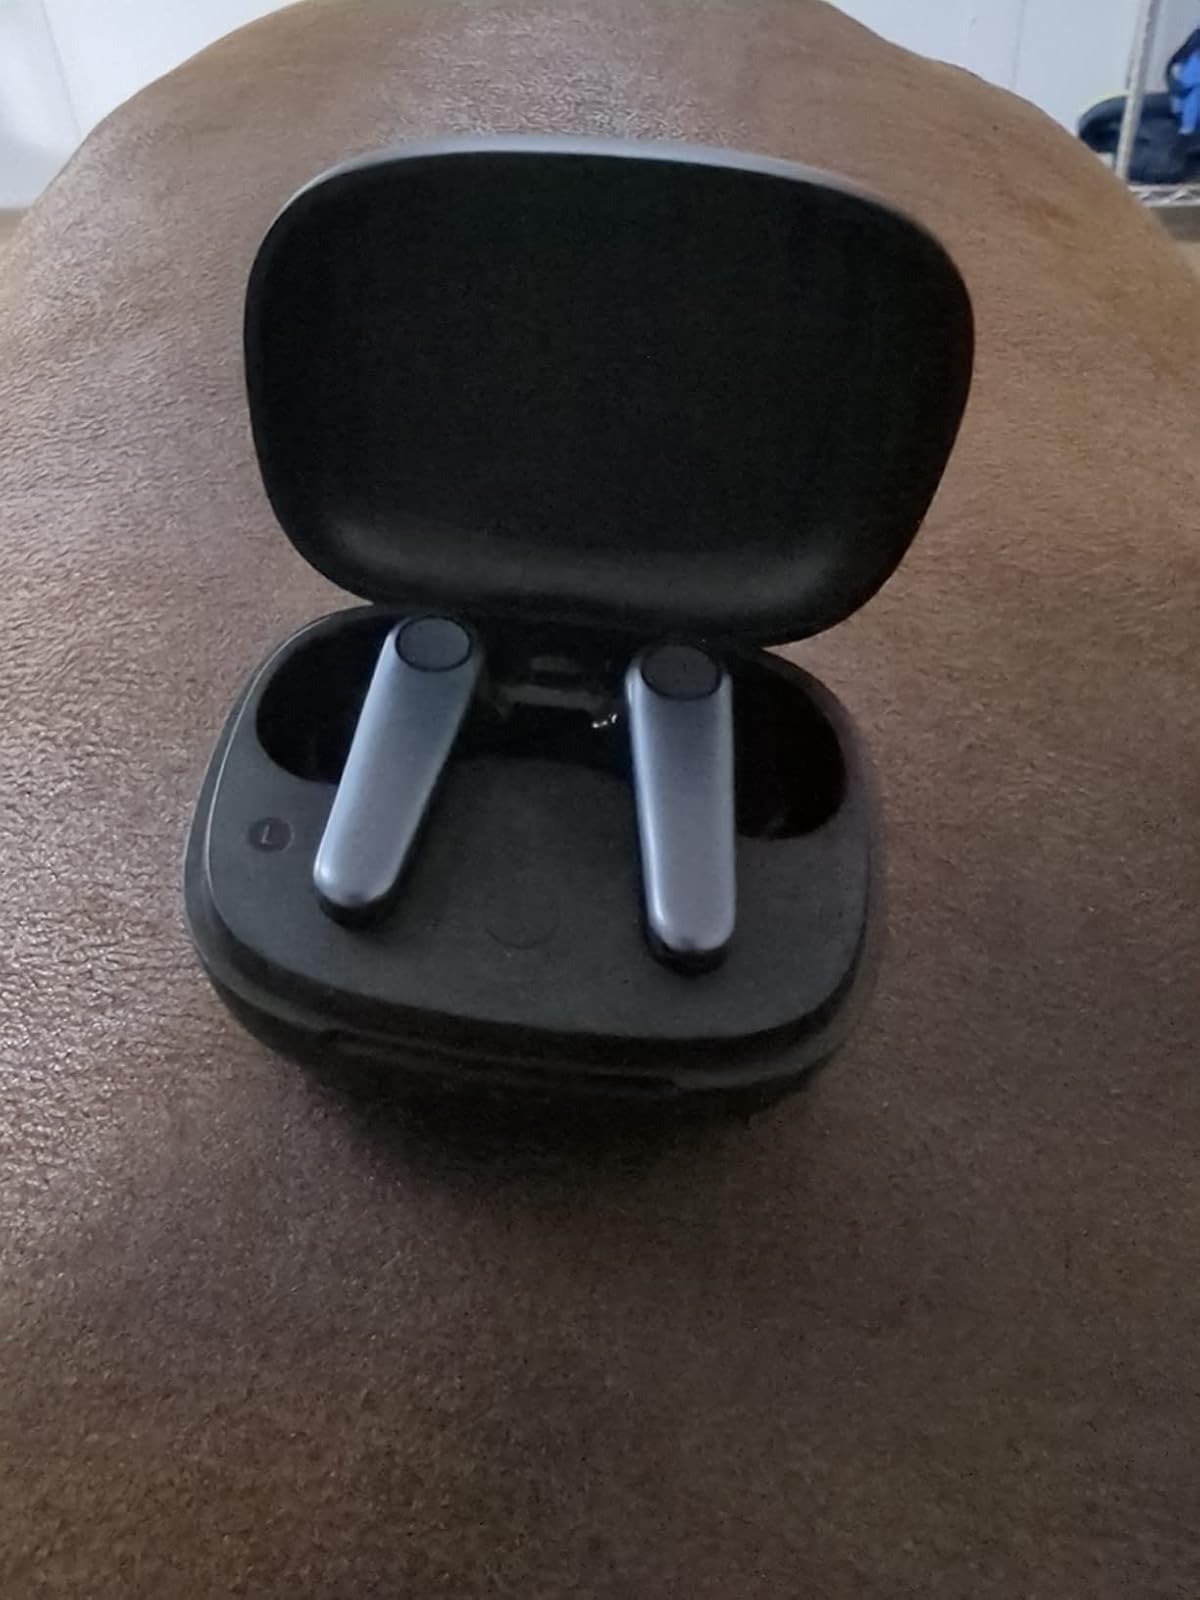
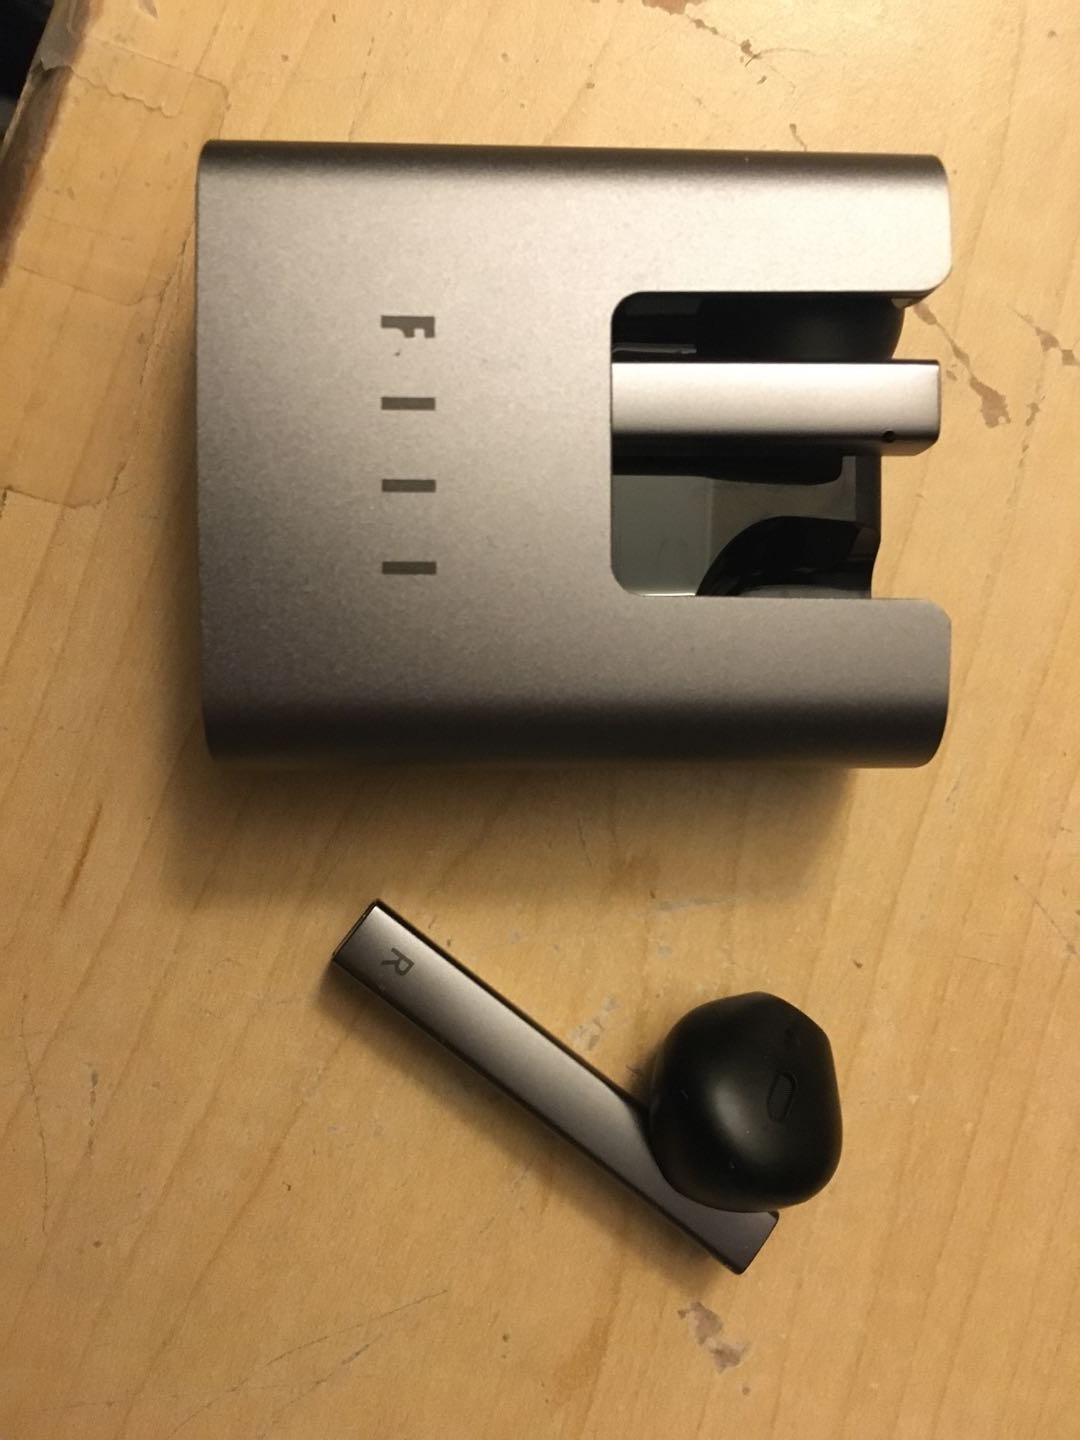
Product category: earbuds
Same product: no